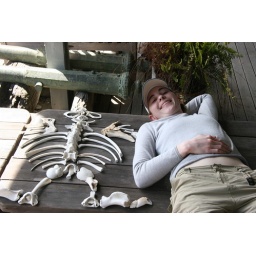
These bones (of elephant seals, birds and other creatures) were found on the beach in front of the ranch.